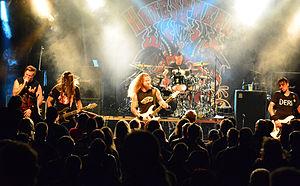
Hatesphere, parfois stylisé HateSphere, est un groupe de thrash metal danois, originaire d'Aarhus. Ils publient leur premier album, éponyme, en 2001.